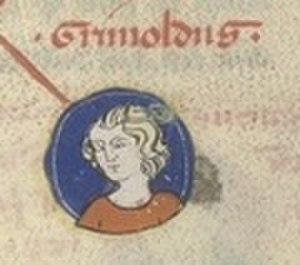
représentation de Grimoald II, fils de Pépin de Herstal et de Plectrude
Grimoald II ou Grimoald de Herstal est un noble franc de la famille des Arnulfiens, fils de Pépin de Herstal, maire des palais d'Austrasie, de Neustrie et de Bourgogne, et de Plectrude. Il est maire du palais de Neustrie de 695 à 714, de Bourgogne de 700 à 714 et duc de Champagne et de Bourgogne de 708 à 714.